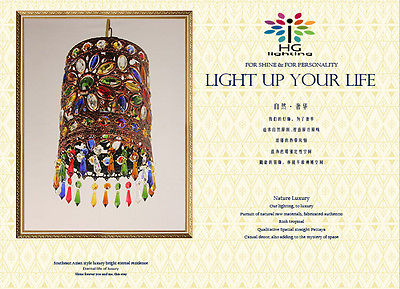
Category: lamp